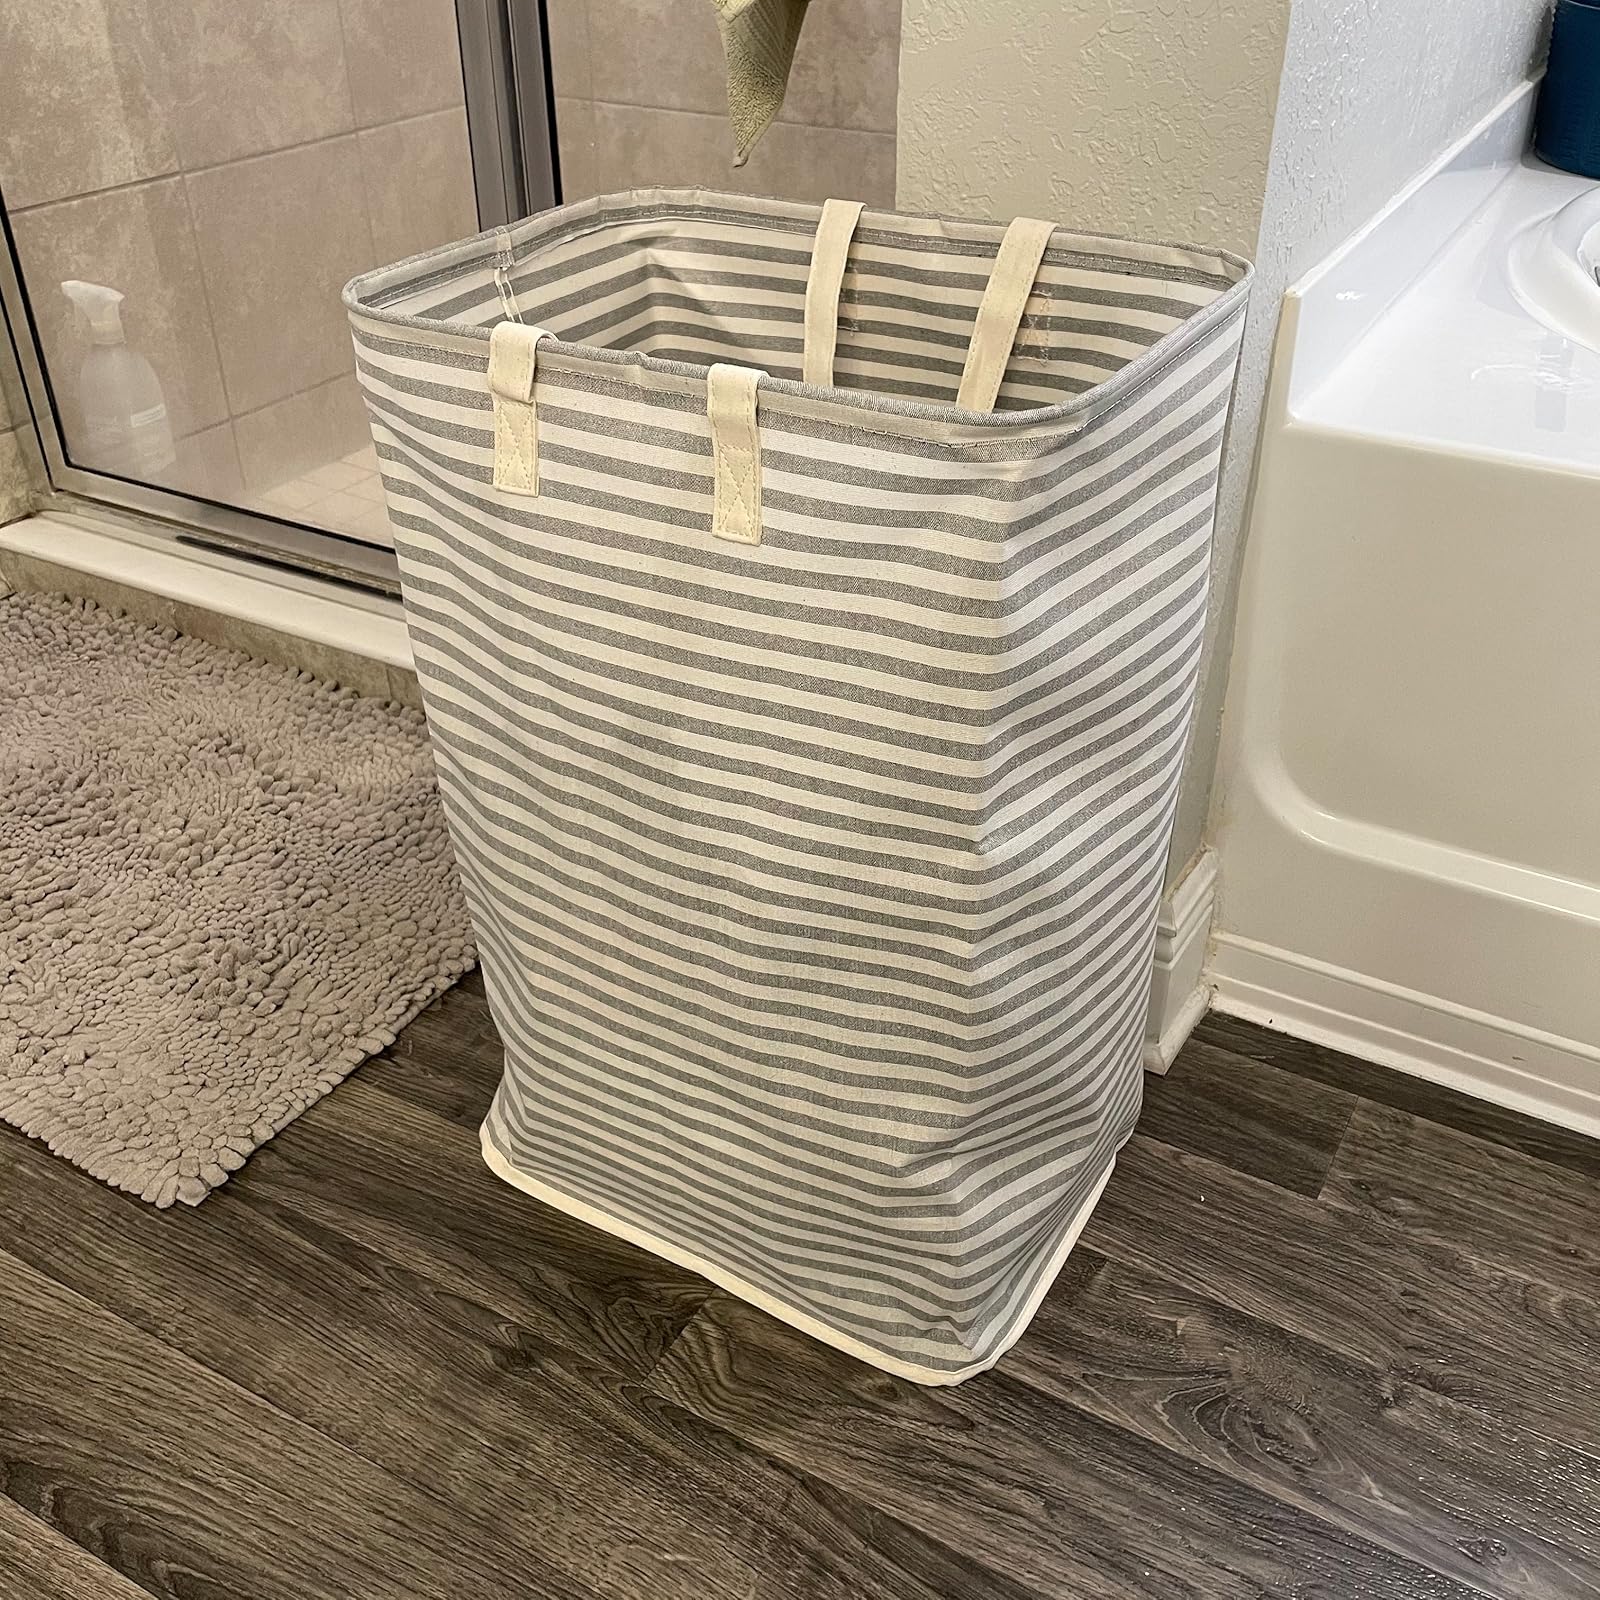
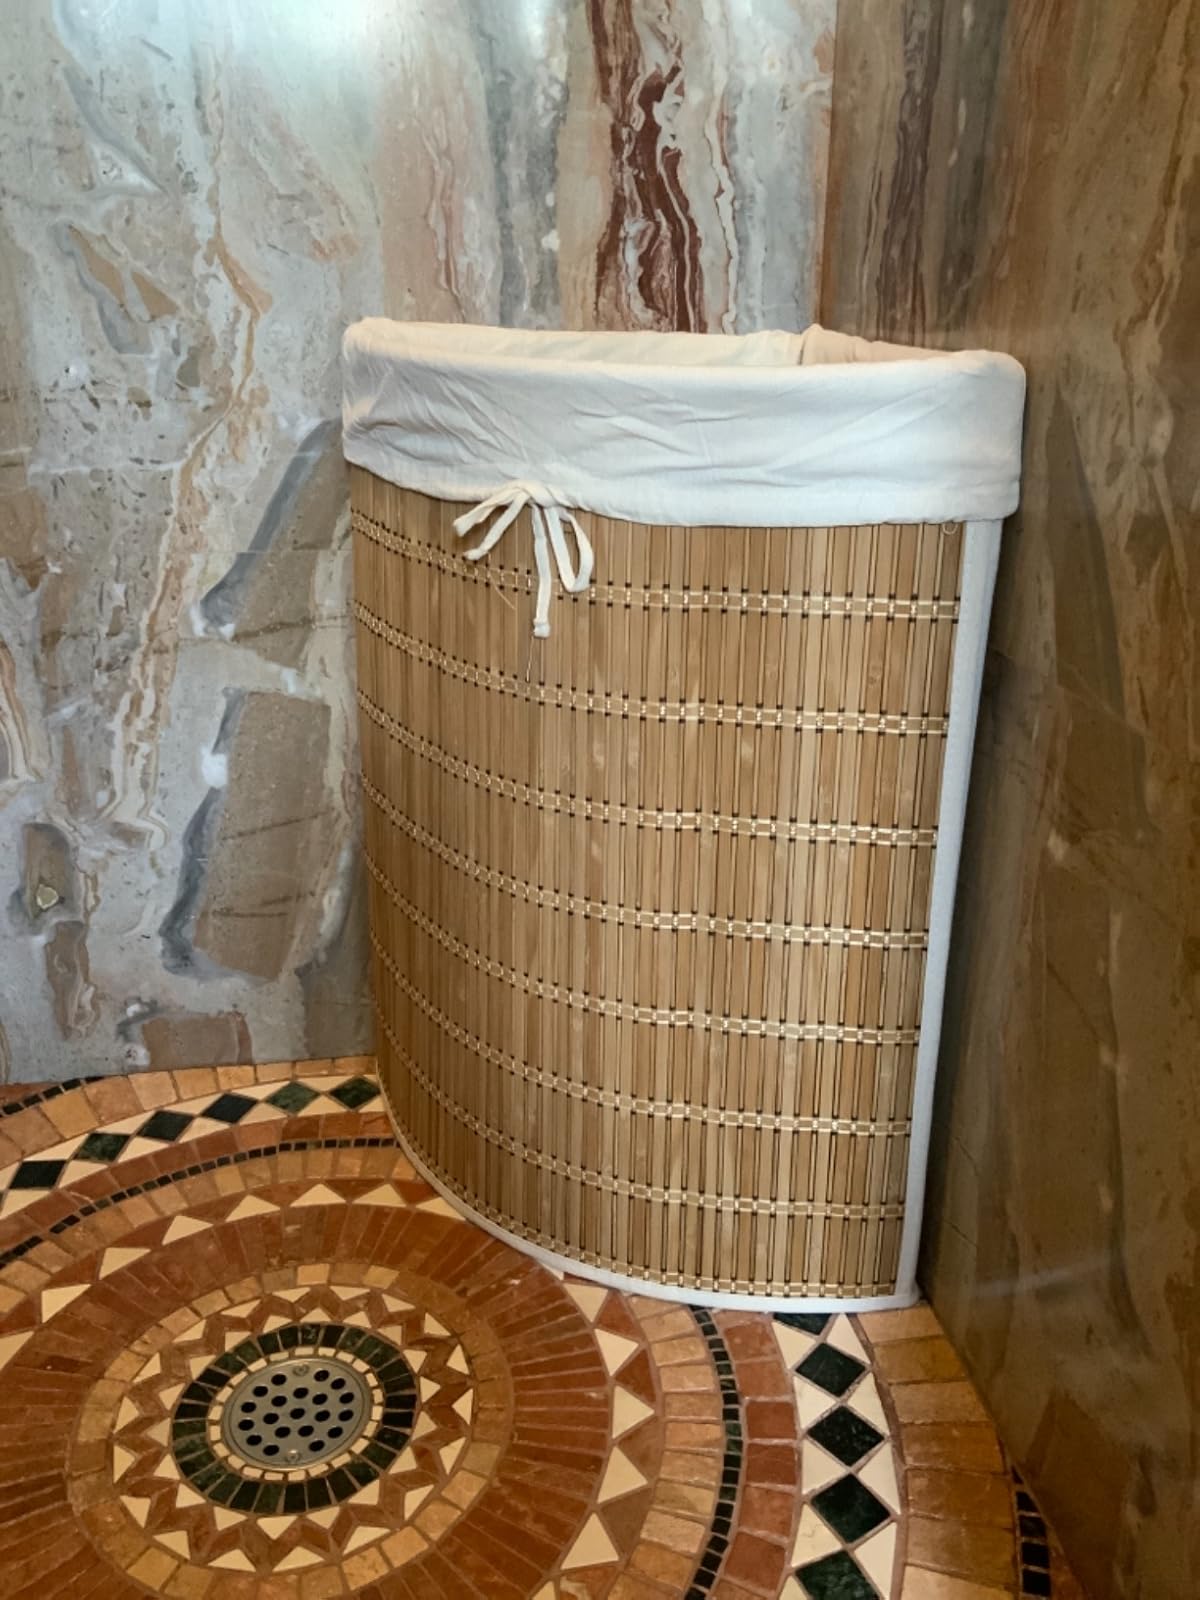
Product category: items_hamper
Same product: no